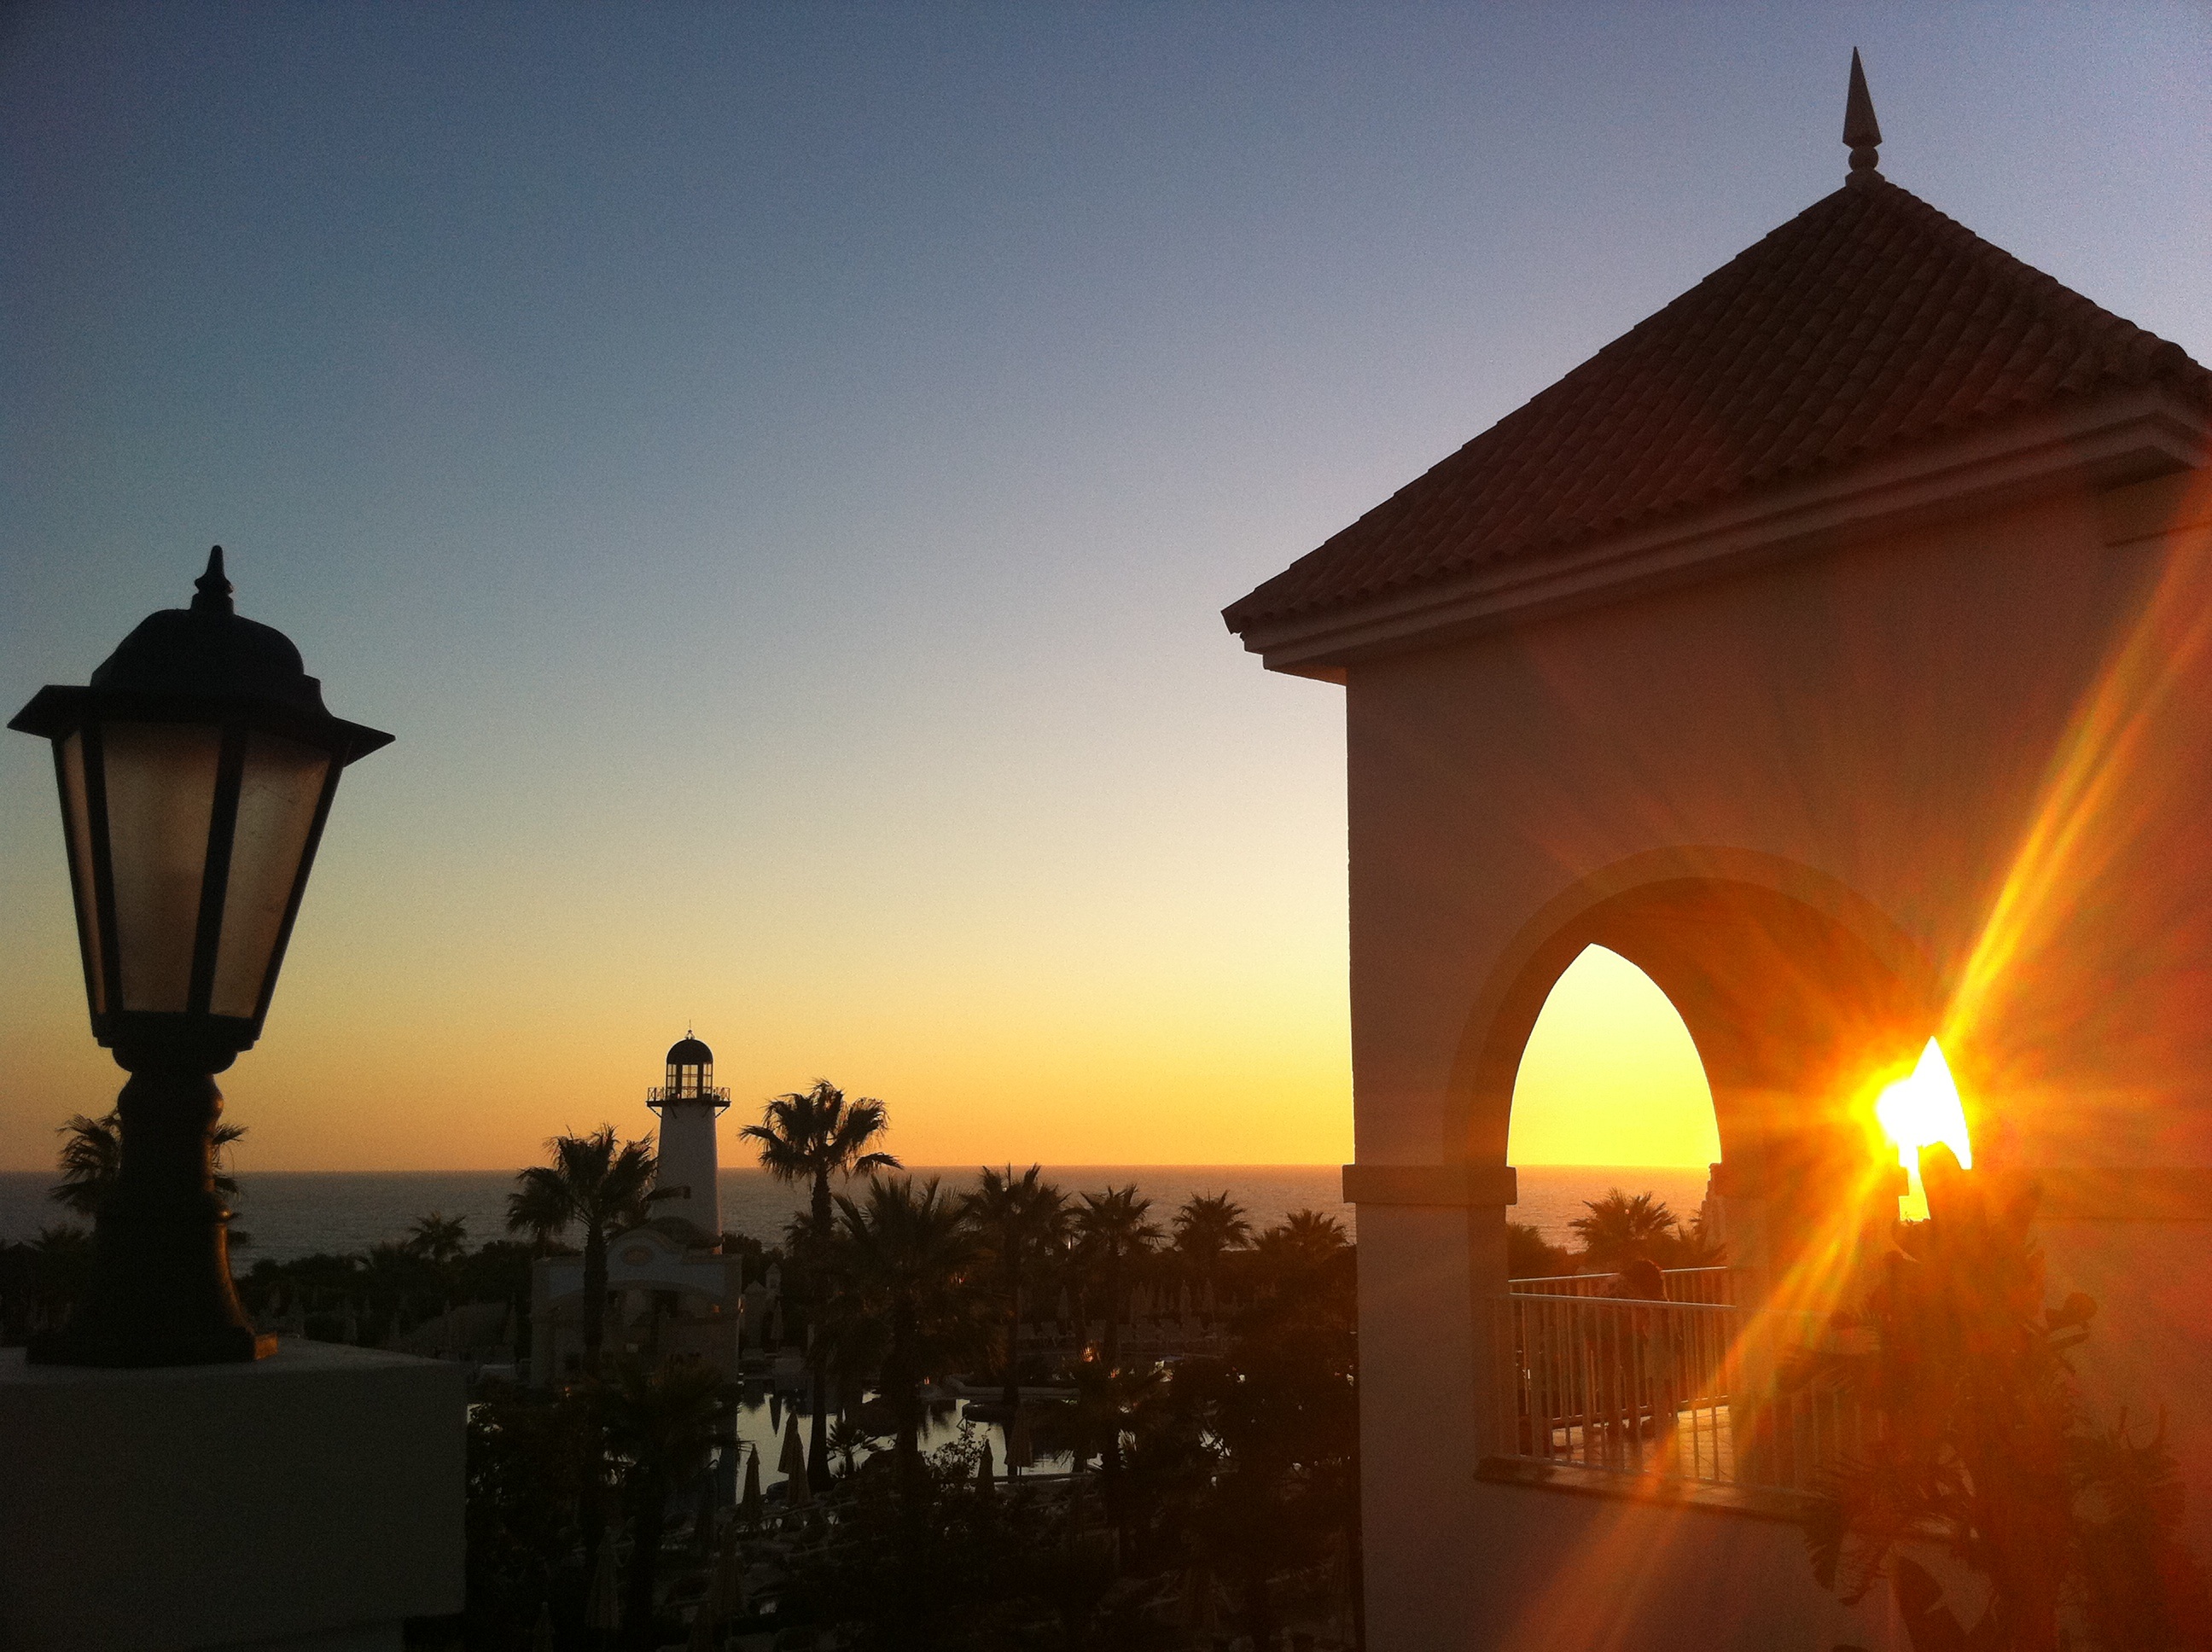
light, sky, sun, sunrise, sunset, night, sunlight, morning, dawn, dusk, evening, tower, romantic, landmark, street light, lighting, moon, moonlight, temple, mood, night photograph, evening sky